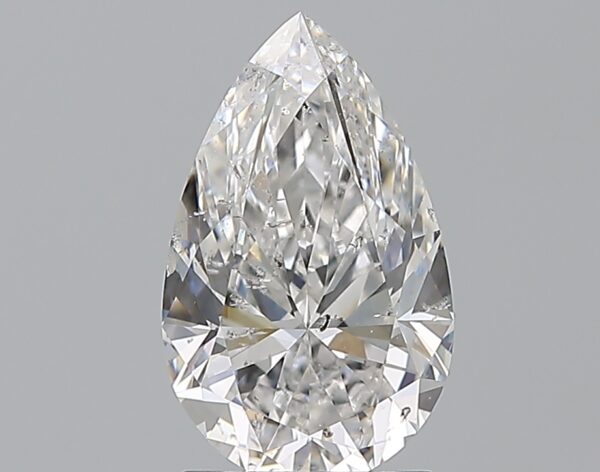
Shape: pear
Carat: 2.01
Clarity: SI2
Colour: E
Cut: EX
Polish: EX
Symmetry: EX
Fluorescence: M
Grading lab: GIA
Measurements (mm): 11.08 x 6.83 x 4.3